Wassermann test

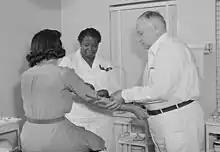
Administration of a Wassermann test at a clinic for Florida migratory farm workers in 1941.

The reaction is not specific to syphilis and will produce a positive reaction to other diseases, including systemic lupus erythematosus, malaria, and tuberculosis. It is possible for an infected individual to produce no reaction and for a successfully treated individual to continue to produce a reaction (known as being "Wassermann fast" or "fixed").